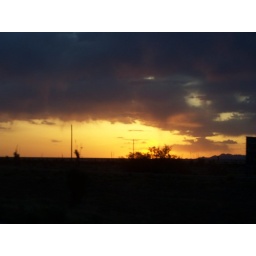
East of Separ, NM, one-handed through the back glass of my truck TAKEN 20070527 by RM